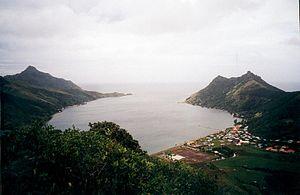
Baie d'Ahurei, Rapa, archipel des Australes, Polynésie française
Rapa est une commune de la Polynésie française dans l'archipel des Australes en Polynésie française. Le chef-lieu de cette dernière est Rapa.
Rapa est une île située dans l’archipel des Australes en Polynésie française. Peuplée de 512 habitants, Rapa est l'une des îles les plus isolées du Pacifique.